Prato Textile Museum

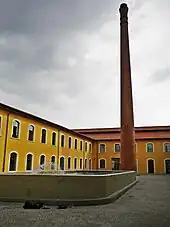
Courtyard with mill lodge and chimney

Prato Textile Museum is housed in the Cimatoria Campolmi Leopoldo e C. 8,500 m textile mill, the only 19th-century industrial site within the 14th-century walls of the city. It 2,400 m of the long west wing (ground and first floor) of the architectural complex, sharing the building with the Prato Municipal Library (Lazzerini Library). The site has been used for the production of textiles since the Middle Ages. There was a "gualchiera" (wool fulling mill) on the same site in 1326.